Norton-sub-Hamdon

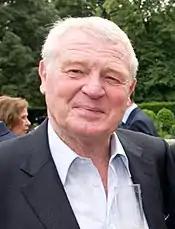
Paddy Ashdown

After the Norman Conquest the manor was granted to Robert, Count of Mortain, who gave it to Grestein Abbey in Normandy, which administered it through Wilmington Priory in Sussex until it was confiscated by the crown in the 14th century. It was then given to the De la Pole family and inherited with the dukedom of Suffolk by the Seymours and in 1671 by the Earl of Aylesbury, before being broken up and sold off.